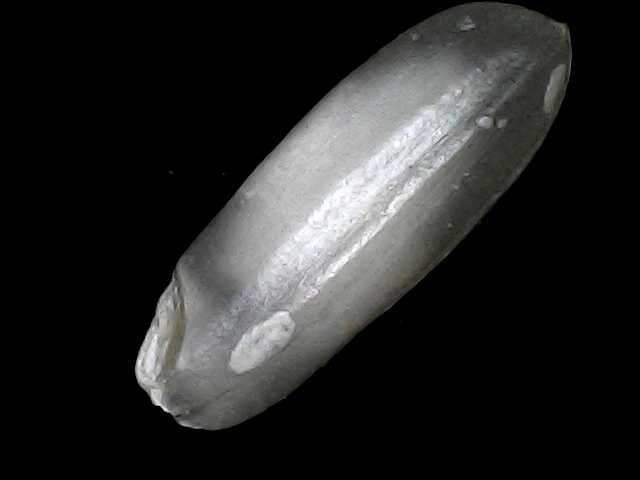
Rice variety: BRRI74